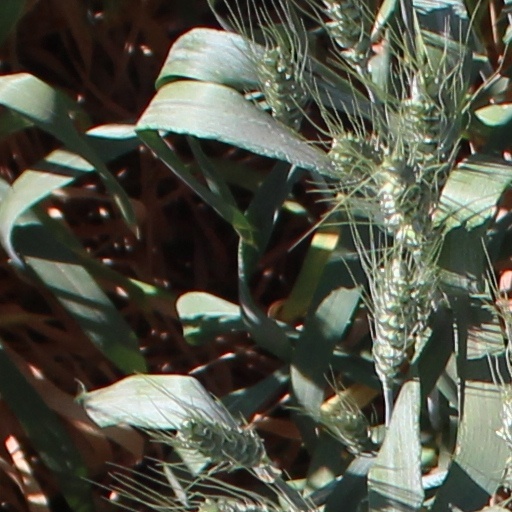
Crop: wheat